Bara Katra

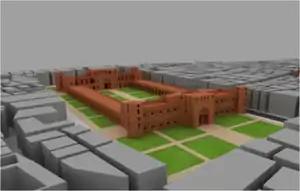
A reconstructed model of the Bara Katra

The southern wing extends , and fronted on the Buriganga River. In the middle is an entrance set in a three-storeyed projected bay. The gateway has an arched alcove that rises to the second story, above which are the windows of the third storey. The arched main entrance is in the centre of the alcove. The underside of the alcove, spandrels, and surrounding walls are decorated with plastered panels exhibiting a variety of forms, including four-centered, cusped, horseshoe, and flat arches. The main portion of the wing is two-storeyed and bookended by tall projected octagonal towers.